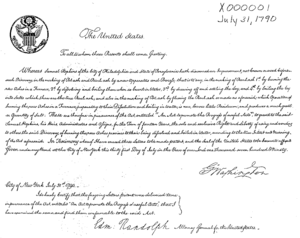
Le copyright, souvent indiqué par le symbole ©, est, dans les pays de common law, l’ensemble des prérogatives exclusives dont dispose une personne physique ou morale sur une œuvre de l’esprit originale. Il désigne donc un ensemble de lois en application, notamment, dans les pays du Commonwealth et aux États-Unis ; et qui diffère du droit d'auteur appliqué dans les pays de droit civil même si le terme est usité dans le langage courant.